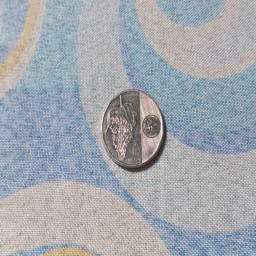
Label: 10_New_Back